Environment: lab
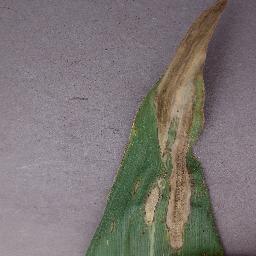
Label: northern_corn_leaf_blight